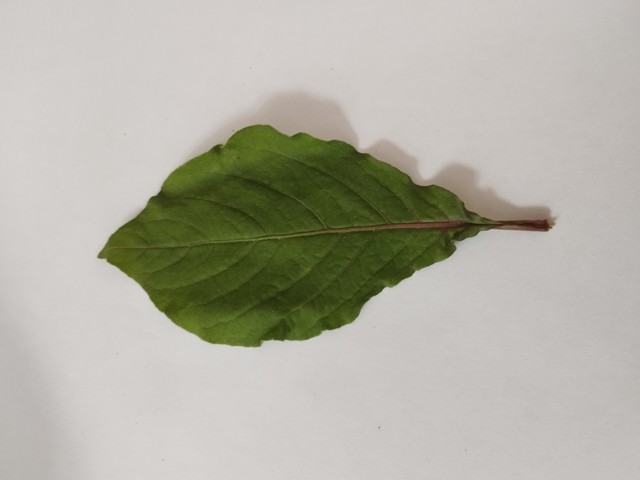
Plant: apang